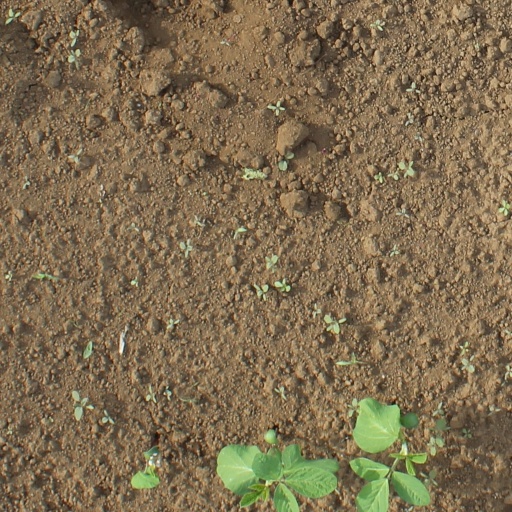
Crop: soybean